U.S. Route 160 in New Mexico

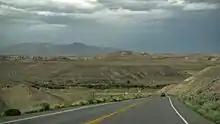
US 160 north of the road to Four Corners

US 160 enters New Mexico from Arizona on a two-lane highway that heads northeast through the arid, rolling plains of the Navajo section of the Colorado Plateau. Approximately into the state is an intersection with New Mexico State Road 597 (NM 597), a short highway that leads to the Four Corners Monument, which lies on the quadripoint of Arizona, New Mexico, Colorado, and Utah. US 160 continues to the northeast and descends into the San Juan River valley, but the highway crosses into Colorado before reaching the river.